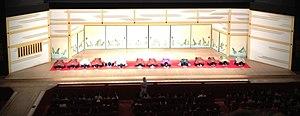
Un shūmei est une grande cérémonie de baptême du théâtre kabuki. La plupart du temps, un certain nombre d'acteurs participent à une cérémonie unique au cours de laquelle ils prennent de nouveaux noms de scène.